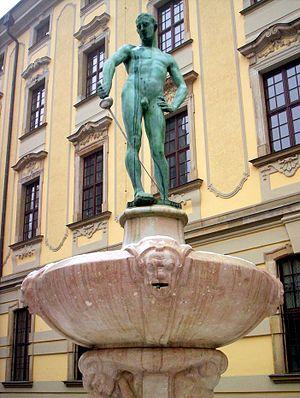
Hugo Lederer, né le 16 novembre 1871 à Znaïm et mort le 1ᵉʳ août 1940 à Berlin, est un sculpteur allemand, artiste de l'Art nouveau et professeur d'art.